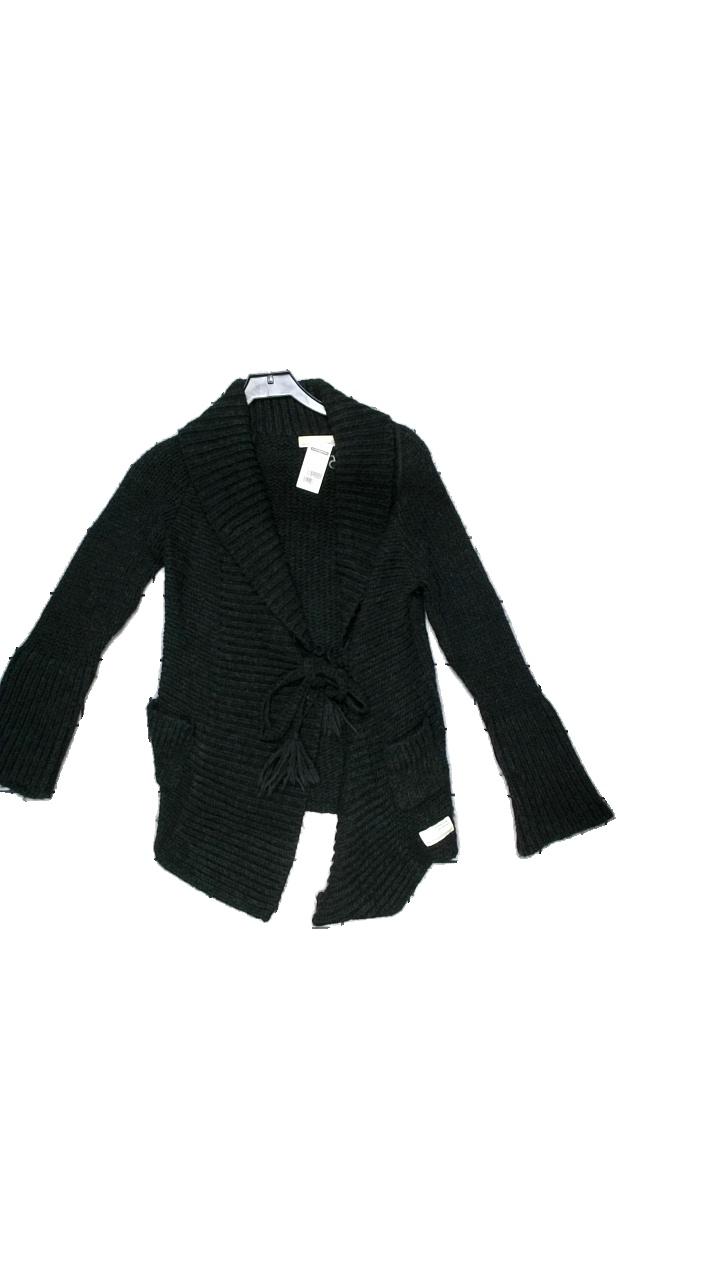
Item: Jacket (Ladies)
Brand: Odd Molly
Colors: Grey, Black
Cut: Regular, Turtle neck
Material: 50% acrylic, 25% alpaca, 25% wool
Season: Autumn
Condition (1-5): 4
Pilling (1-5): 4
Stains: Minor
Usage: Reuse
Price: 150-250